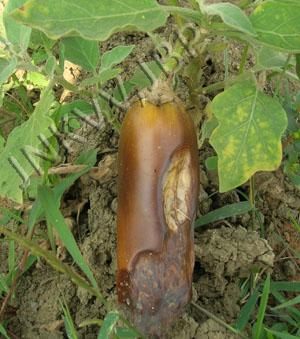
Plant: Eggplant
Disease: eggplant phomopsis fruit rot